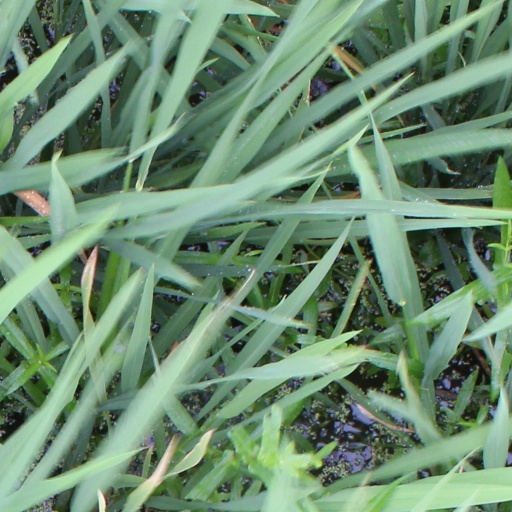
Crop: rice